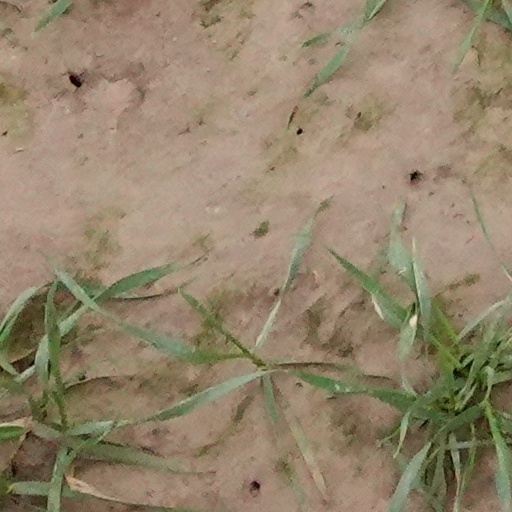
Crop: wheat